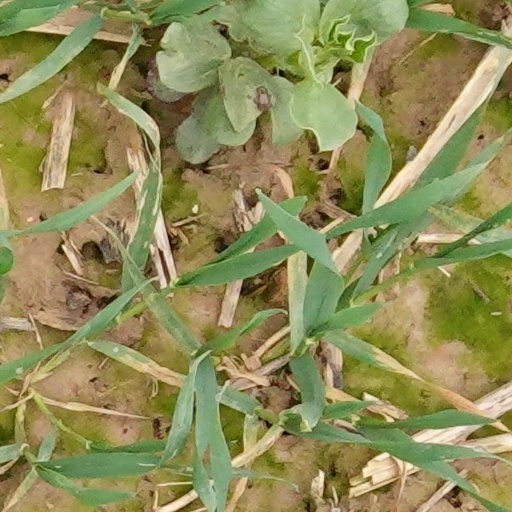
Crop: wheat